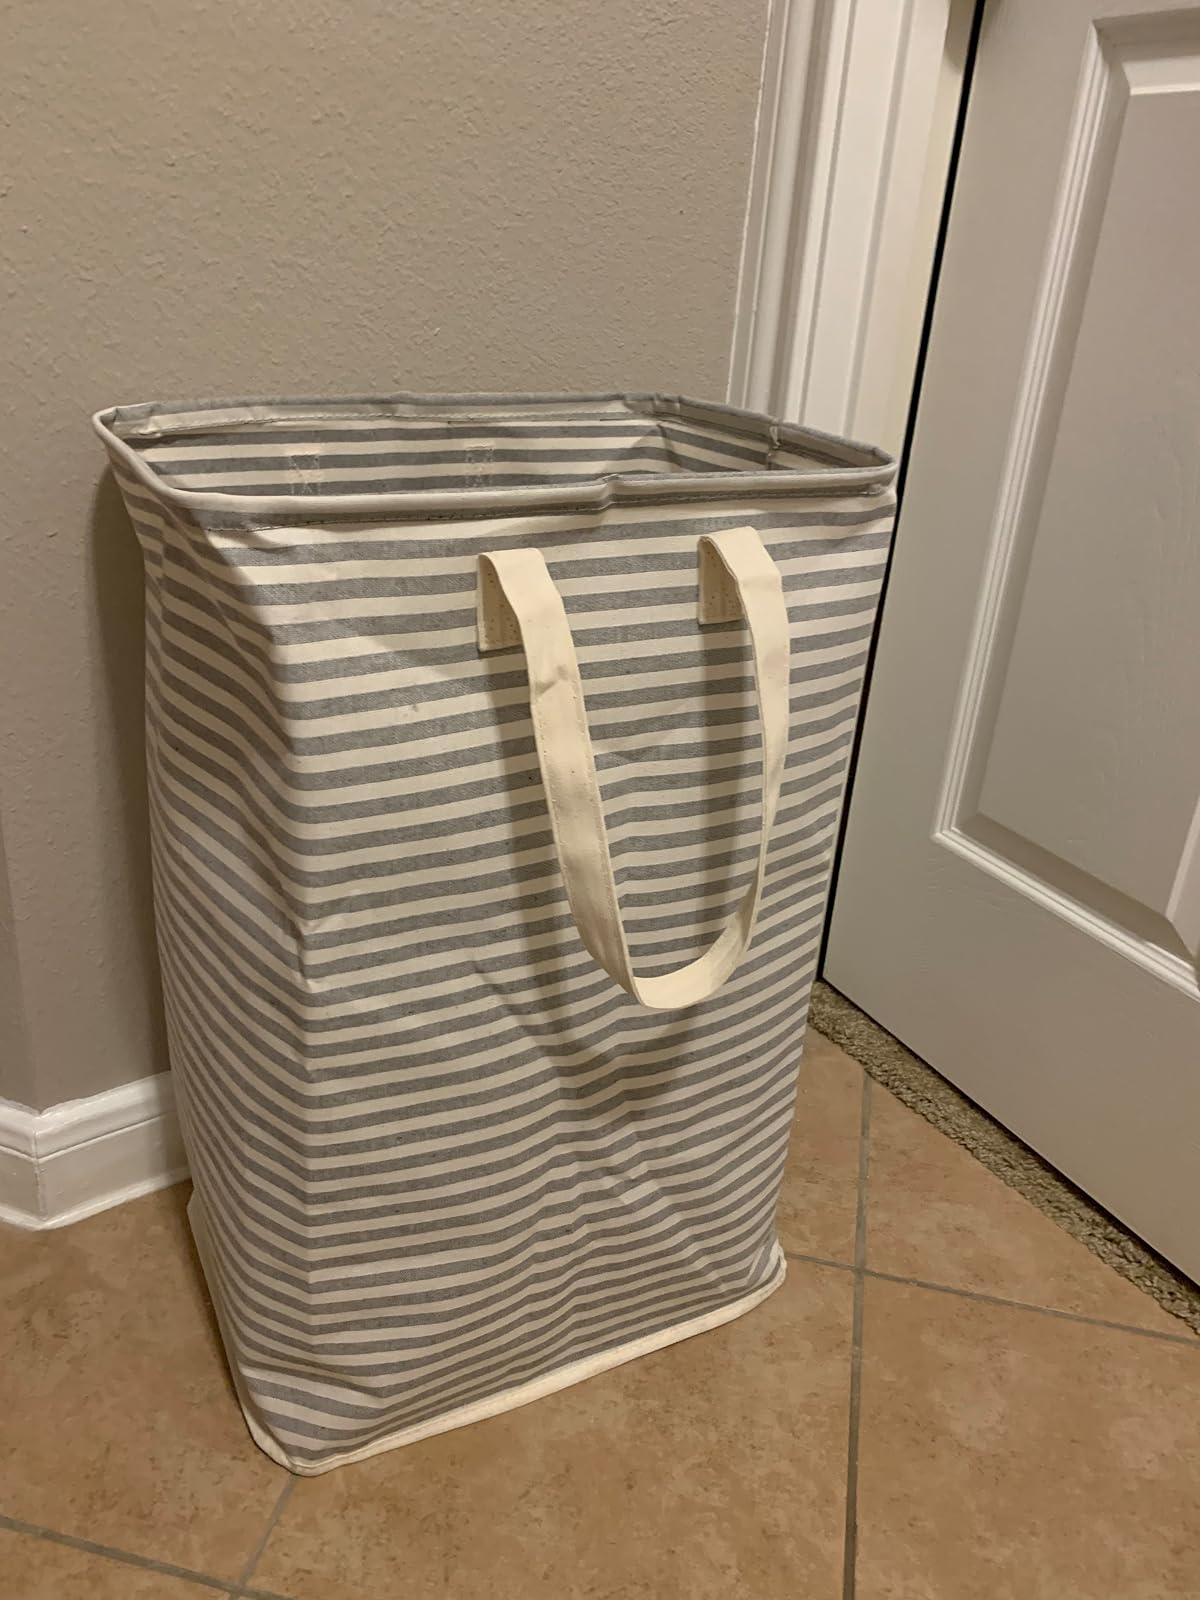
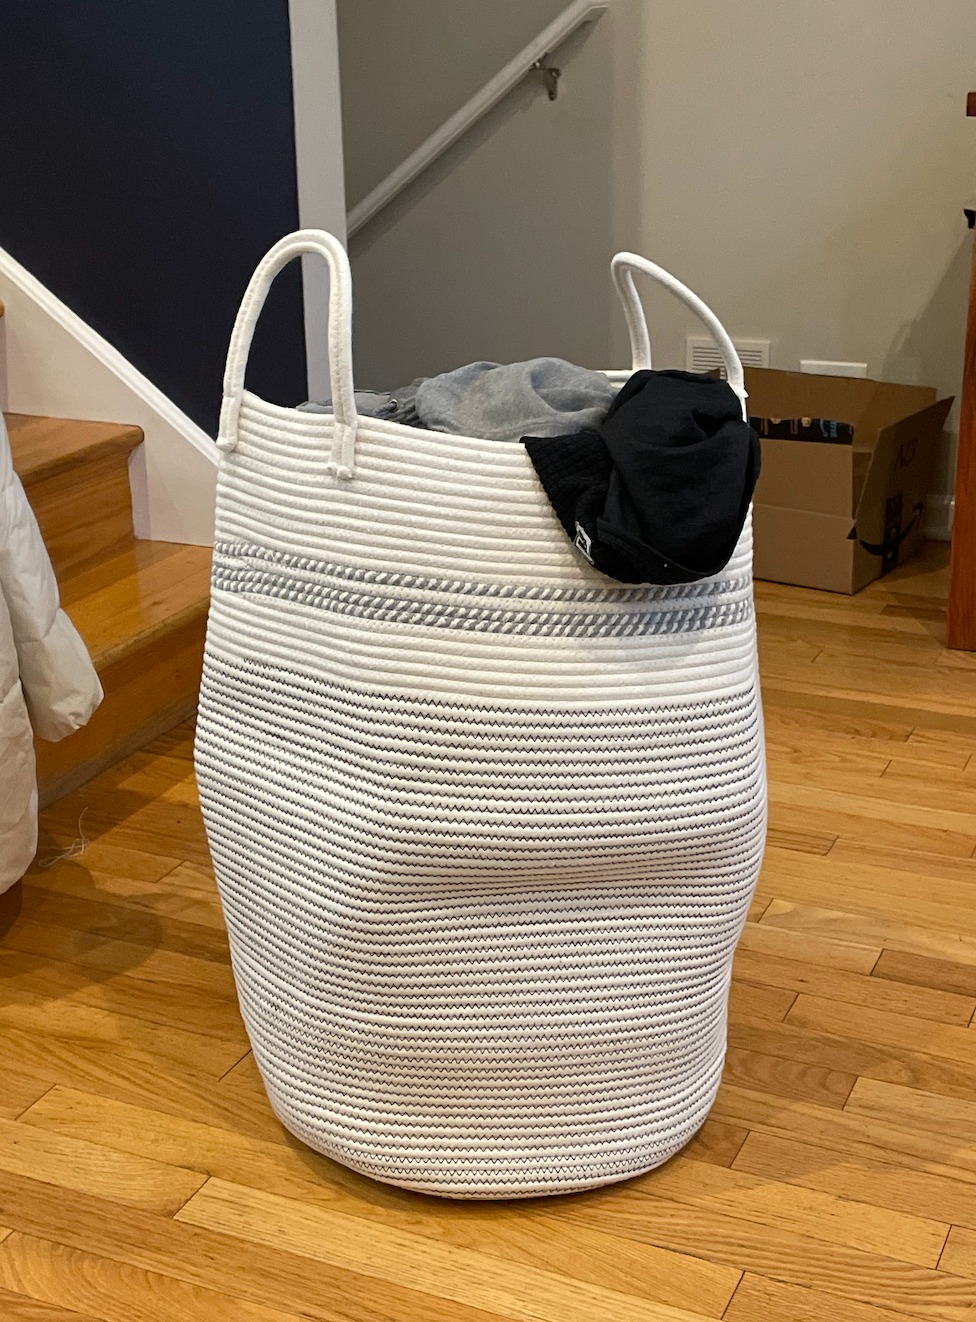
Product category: items_hamper
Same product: no